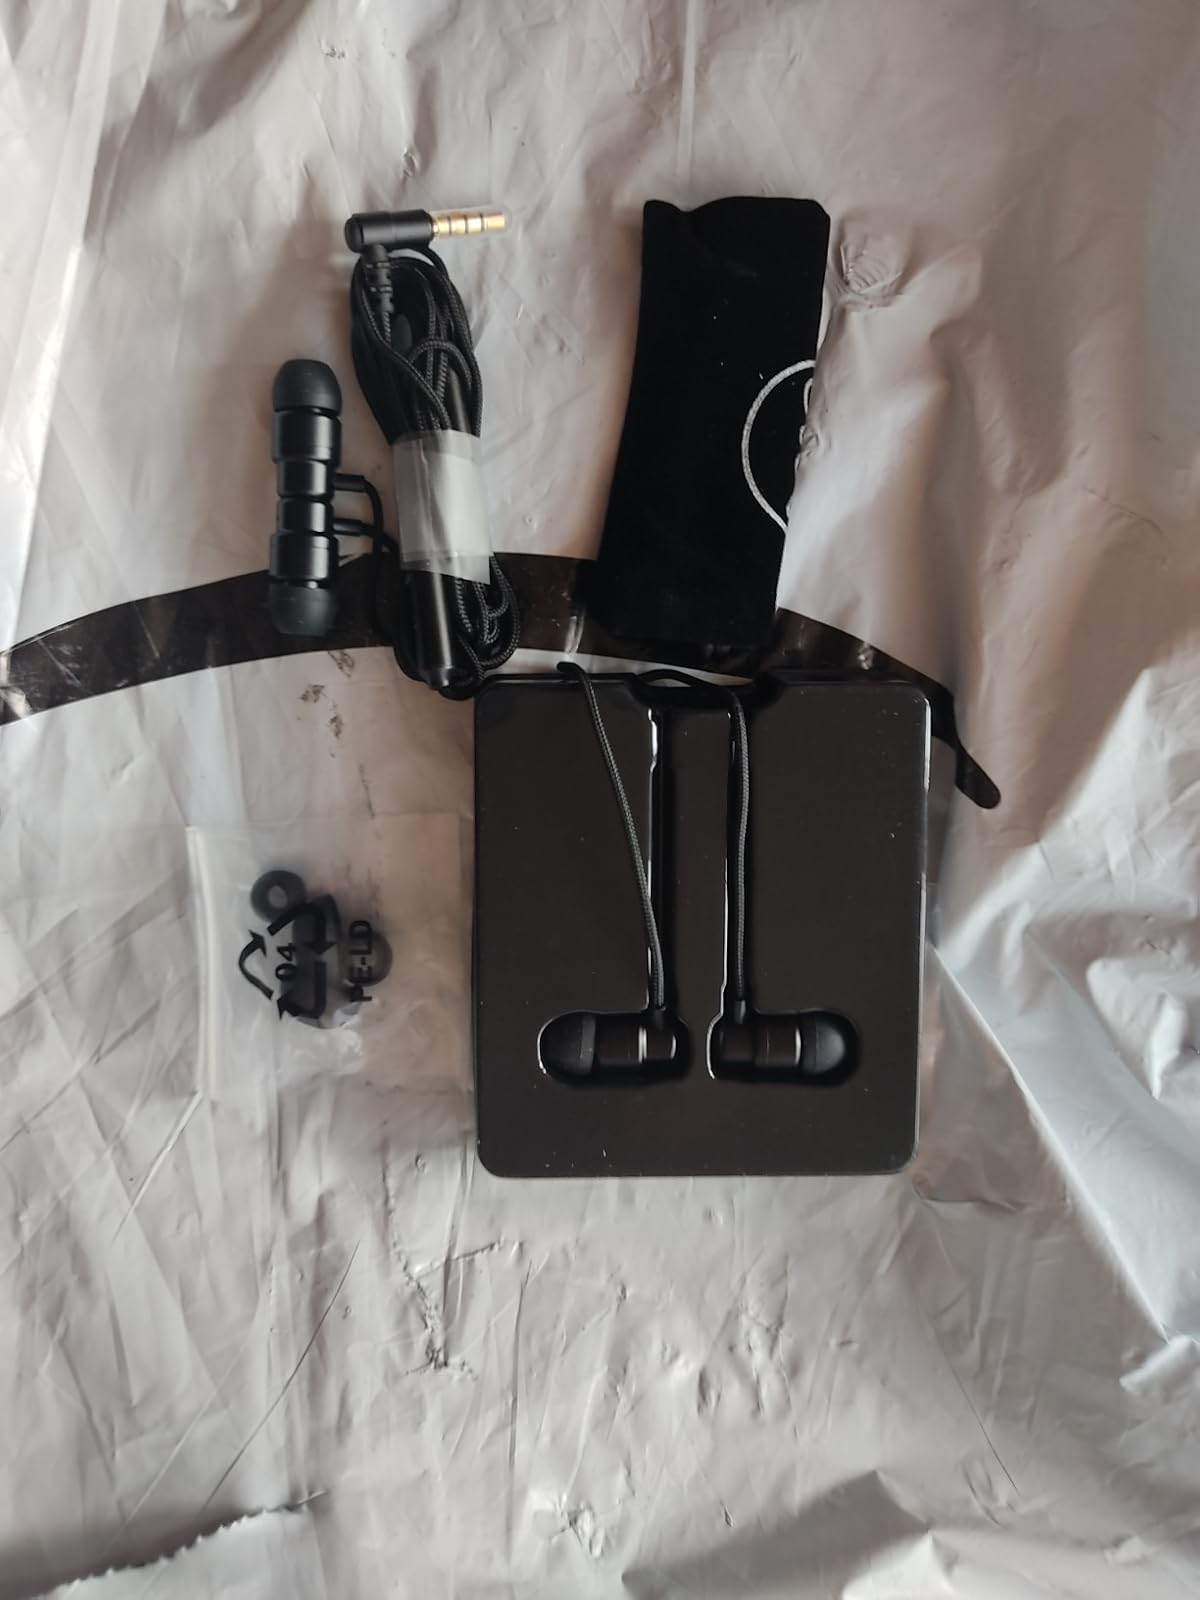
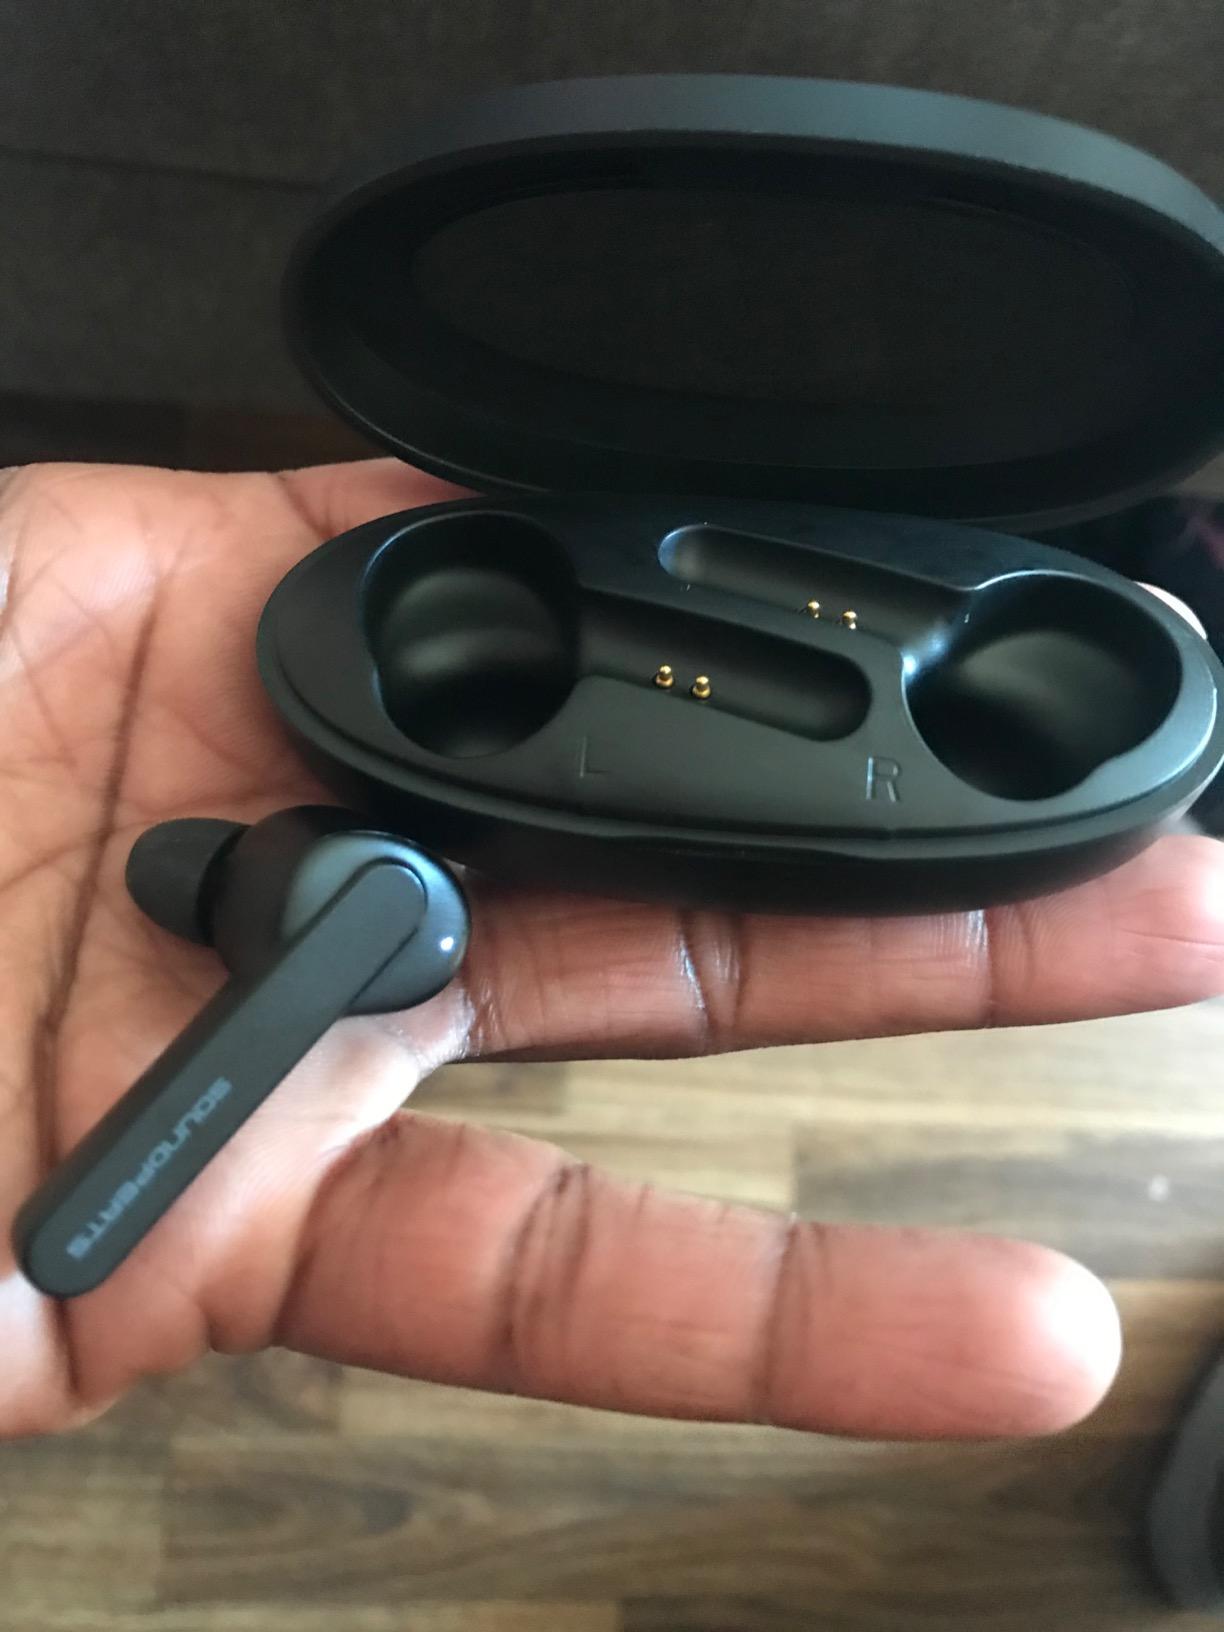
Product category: earbuds
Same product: no